Angela Lansbury on screen and stage

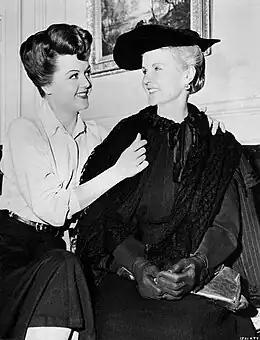
Lansbury (left) with her mother, Moyna Macgill, on the set of "Kind Lady" (1951).

British and American actress Angela Lansbury was known for her prolific work in theatre, film, and television.